1998 Winter Olympics medal table

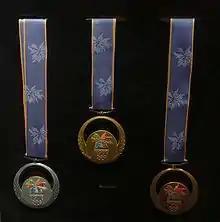
Three round medals with blue ribbons hanging in a display. The medals are silver, gold, and bronze from left to right.

The 1998 Winter Olympics, officially known as the XVIII Olympic Winter Games, were a winter multi-sport event held in Nagano, Japan, from 7 to 22 February 1998. Twenty-four nations earned medals at these Games, and fifteen won at least one gold medal; forty-eight countries left the Olympics without winning a medal. Competitors from Germany earned the highest number of gold medals (12) and the most overall medals (29). With 10 gold medals and 25 overall medals, Norway finished second in both categories. Denmark won its first – and as of 2018 only – Winter Olympics medal, while Bulgaria and the Czech Republic won their first Winter Games gold medals. Azerbaijan, Kenya, Macedonia, Uruguay, and Venezuela competed for the first time, but none of them won a medal.